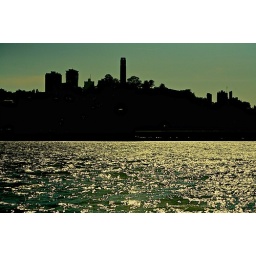
Today was lush day. And I spent it on the bay in a 60 foot sail boat appropriately.